Fenerbahçe S.K.

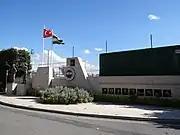
Lefter Küçükandonyadis Training Facilities entrance

In 1954, Fenerbahçe founded the first women's basketball team in Turkey. They became the most successful in Turkey, and achieved considerable success in European competitions. They became EuroLeague runners-up on three occasions, in the 2012–13, 2013–14, and 2016–17 seasons, and reached the third place twice in 2016 and 2021. The club also became fourth in the 2011–12 and 2014–15 seasons. Furthermore, Fenerbahçe became runners-up in the EuroCup in 2005. Overall, Fener played in four major European finals and managed to be among the best four European clubs seven times. In 2023, Fenerbahçe finally won the EuroLeague by defeating ÇBK Mersin Yenişehir 99–60 in the all-Turkish final. By achieving this feat, Fener became the first sports club in history to be crowned European champions in both men's and women's basketball. Eventually in the same year, Fenerbahçe became the first and only Turkish club to date to win the FIBA Europe SuperCup by crushing France's LDLC ASVEL Féminin on their own homeground with a dominating victory and a point differential of 57, a record in the SuperCup's history.